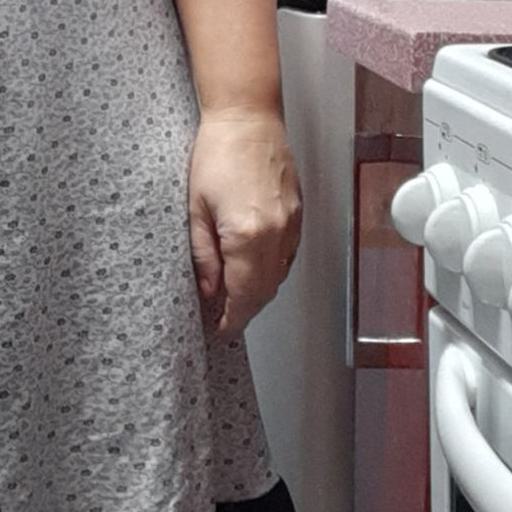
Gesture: no_gesture